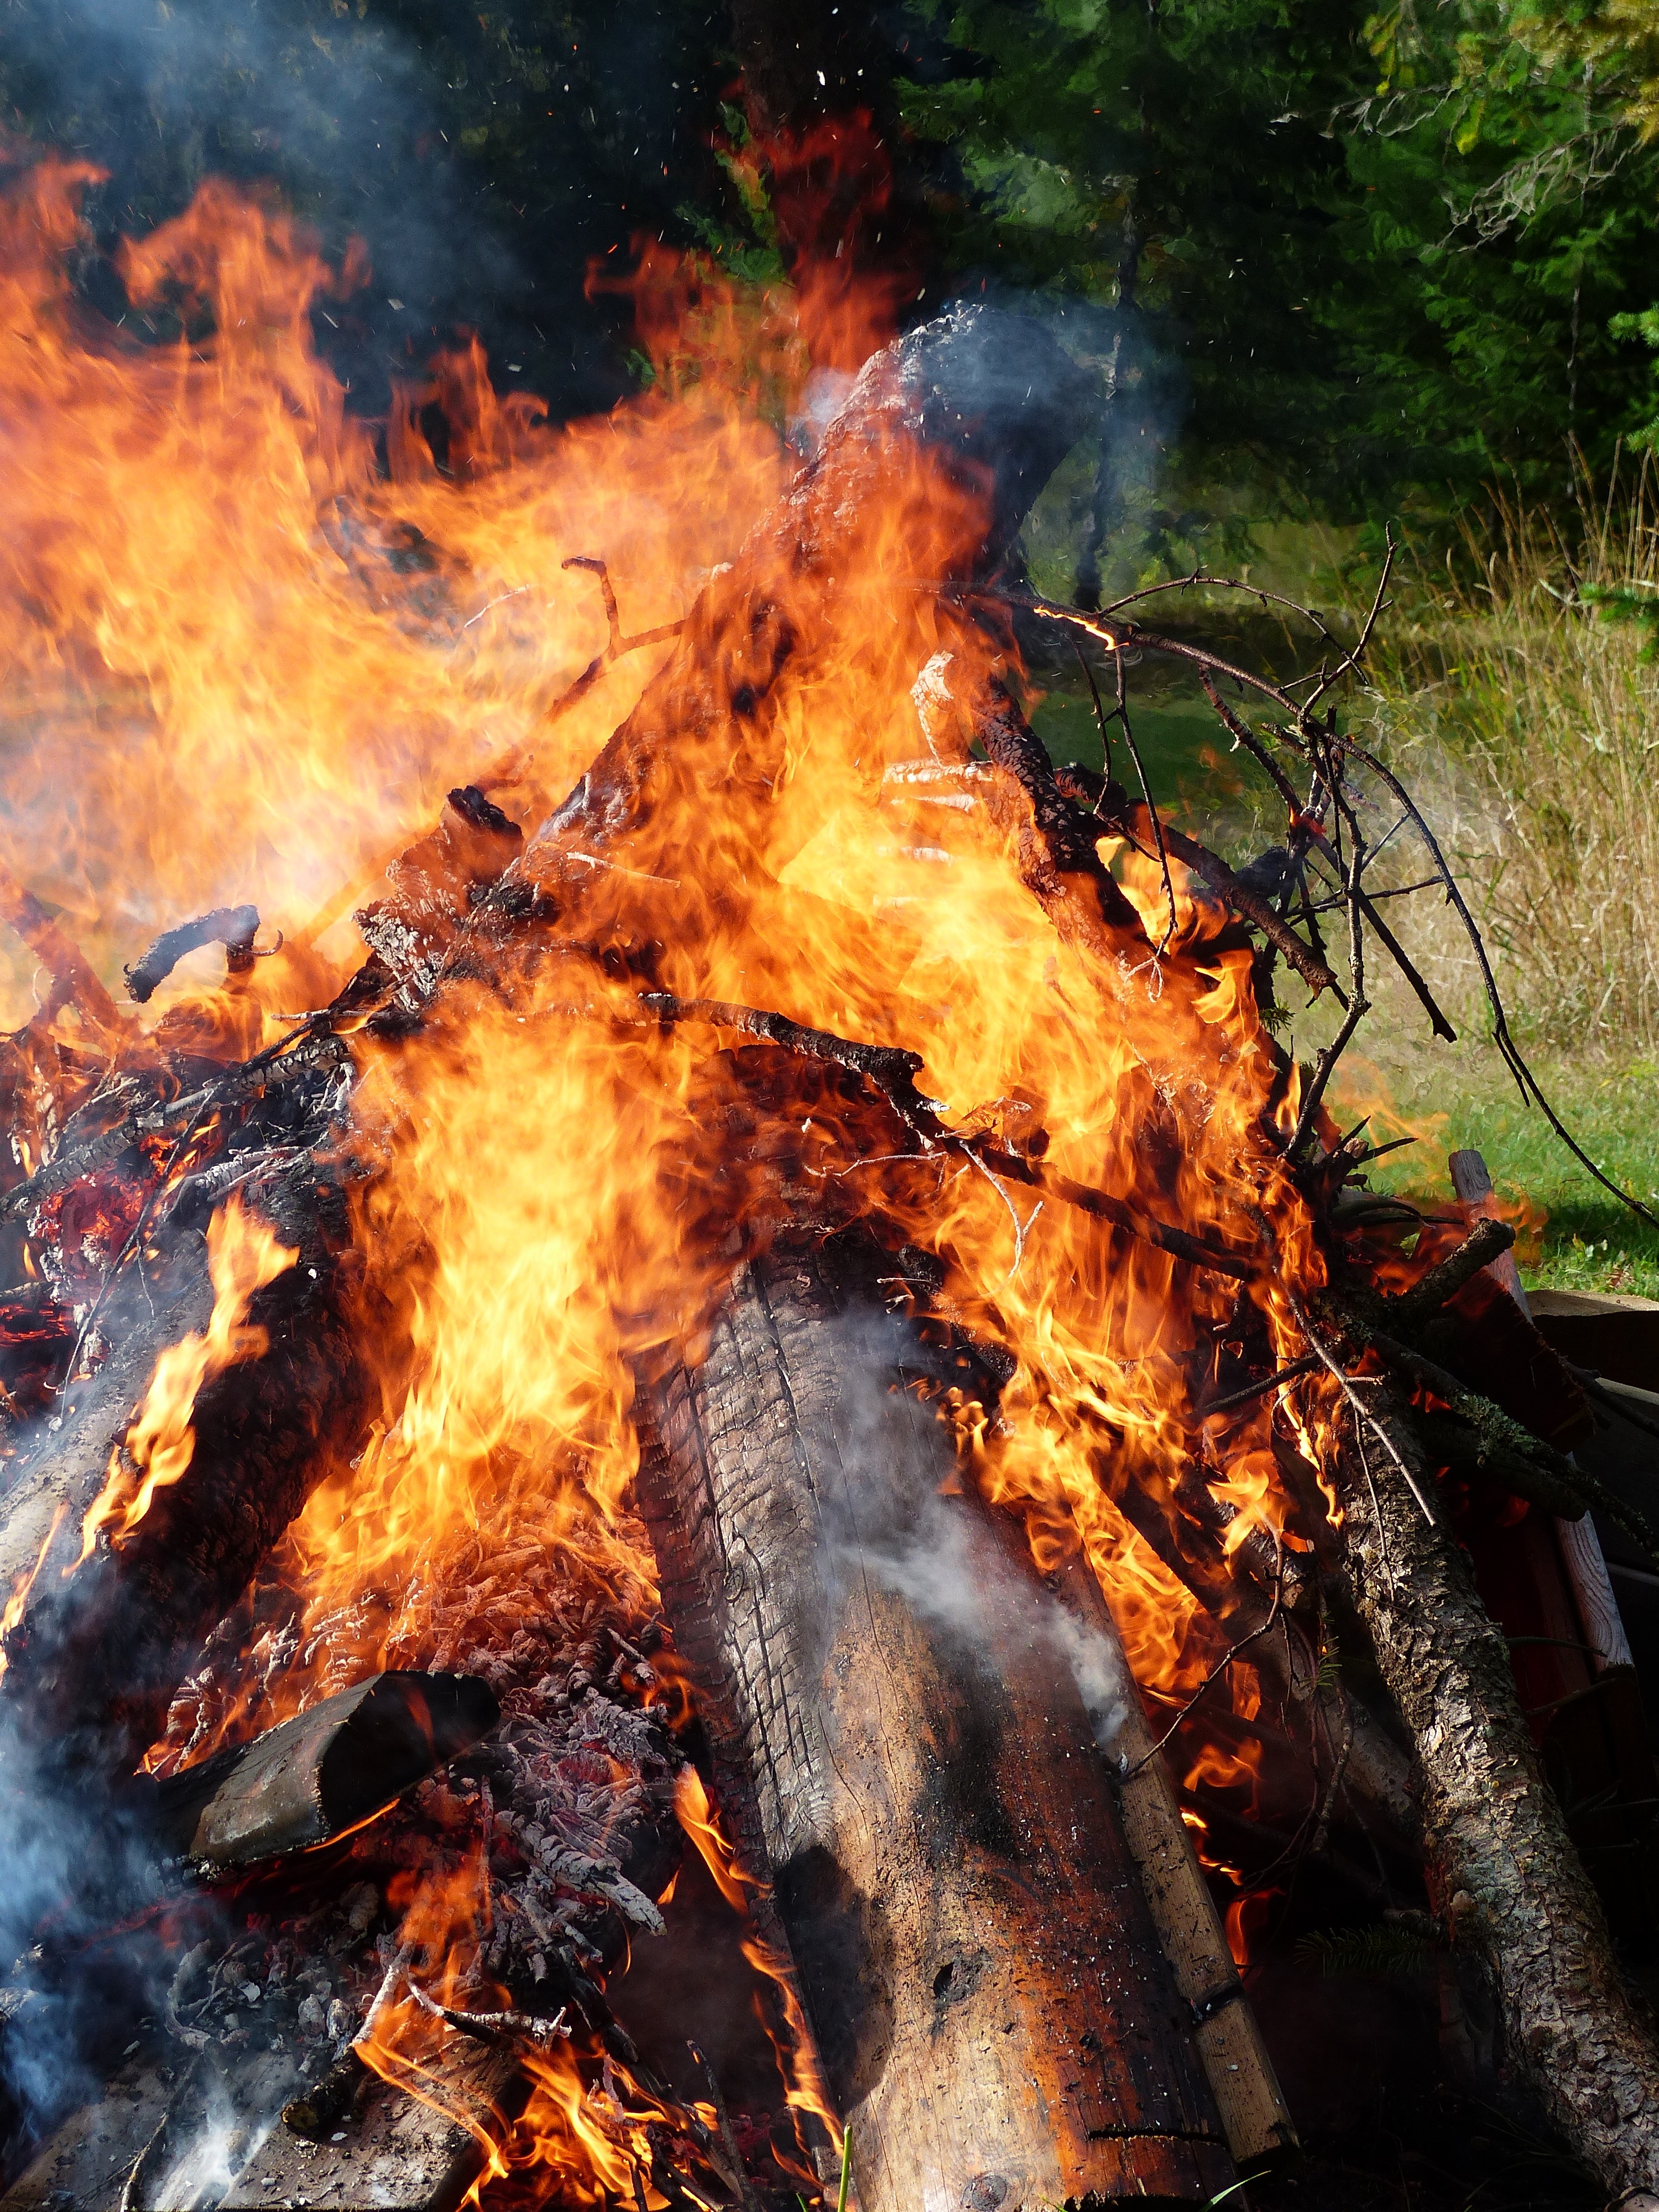
forest, wood, flame, fire, glow, campfire, bonfire, burning, logs, hot, waste, blaze, dangerous, wildfire, raging, geological phenomenon